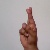
The image shows a hand gesture representing the letter 'R' in Indian Sign Language.